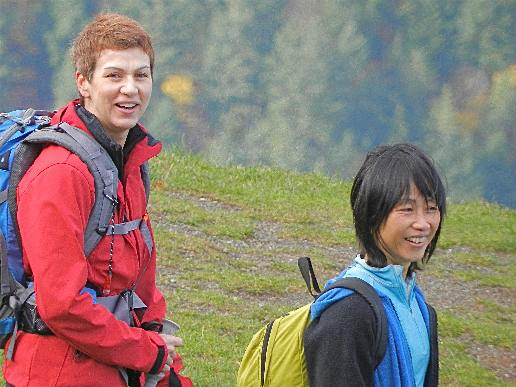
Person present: Yes